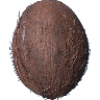
Label: Cocos 1